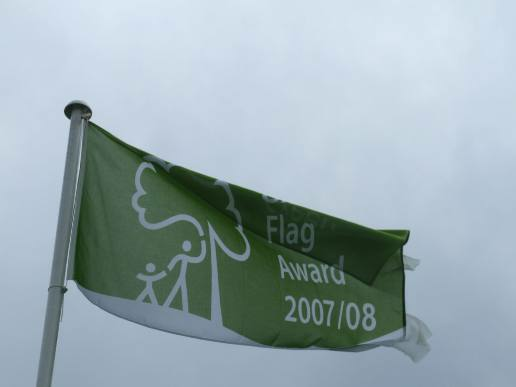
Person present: No